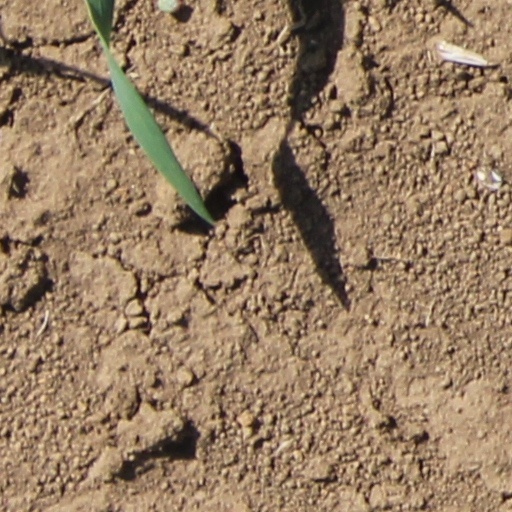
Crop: wheat